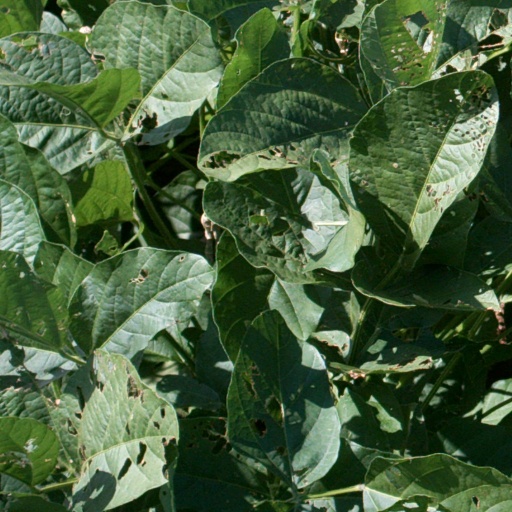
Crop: soybean